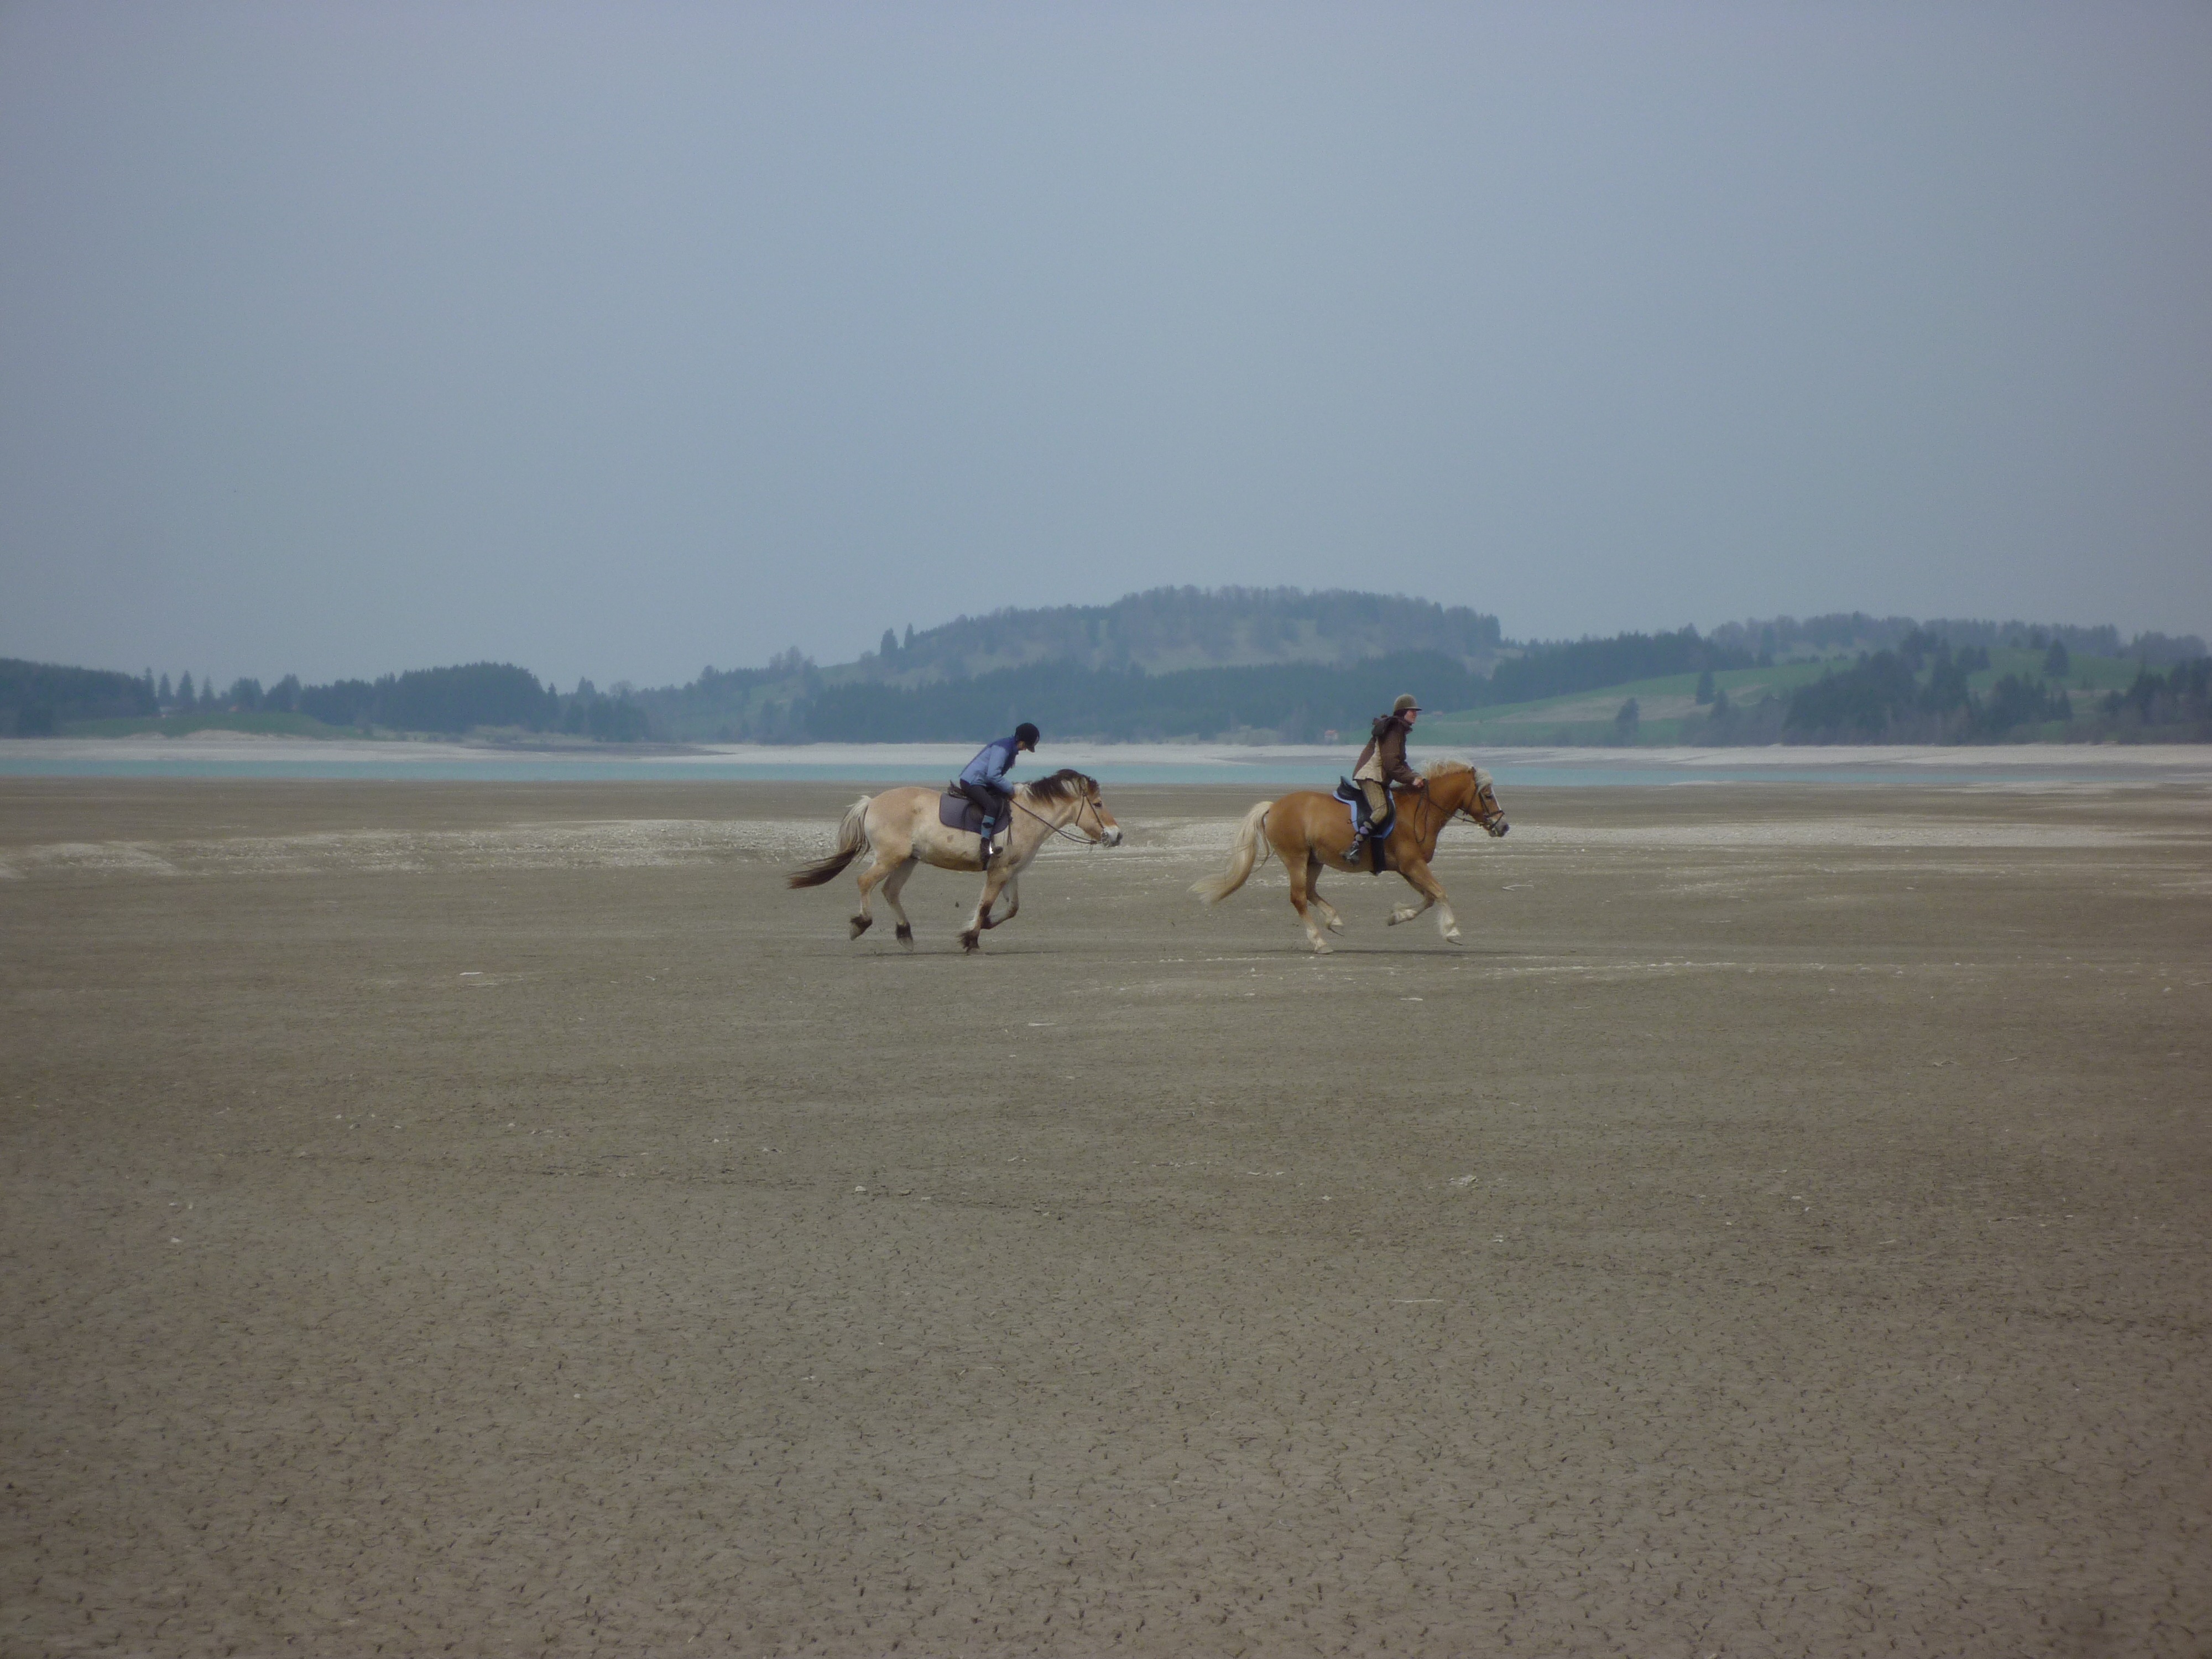
beach, sea, coast, nature, sand, ride, body of water, horses, animals, lake forggensee, animal sports